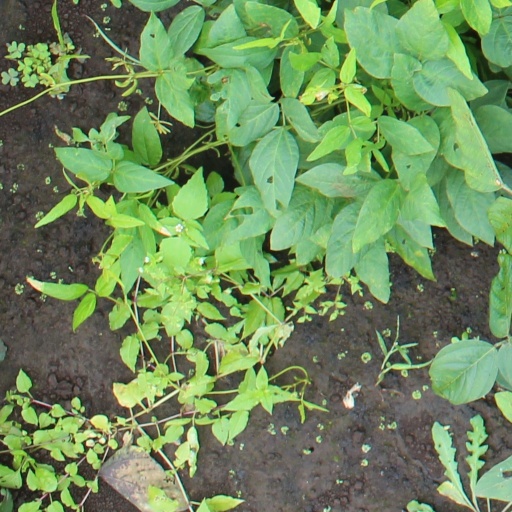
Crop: soybean